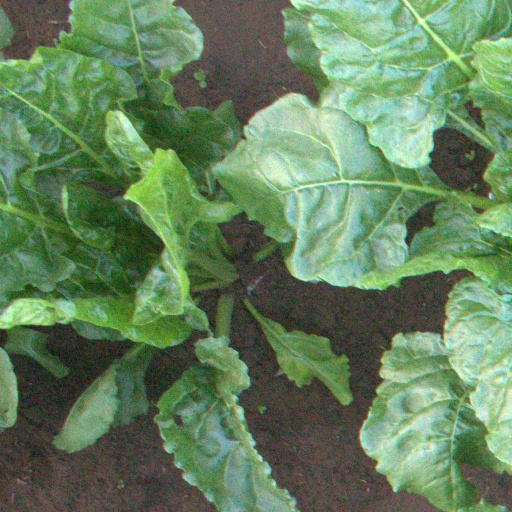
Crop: sugar beet